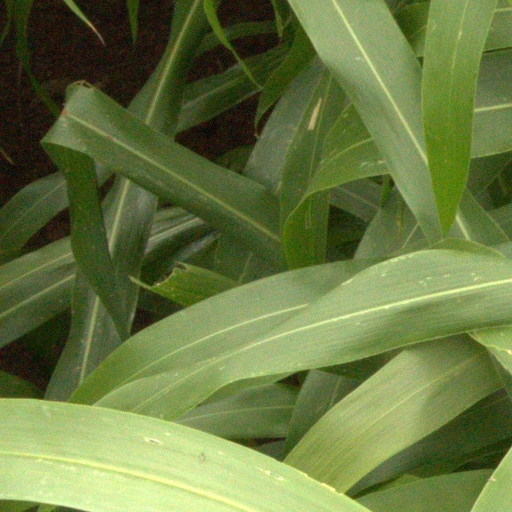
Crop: sorghum